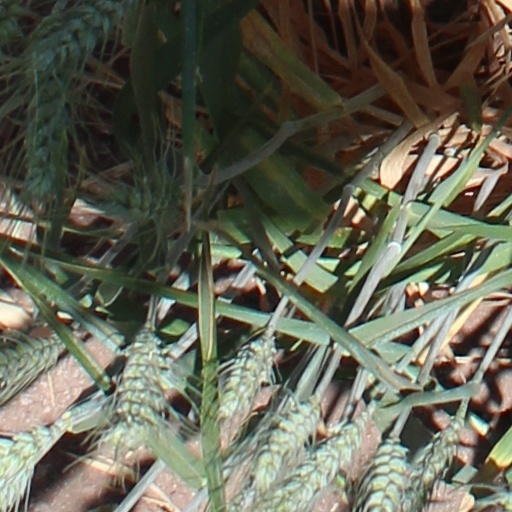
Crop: wheat